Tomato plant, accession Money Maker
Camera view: bottom (45 deg); turntable rotation: 180 degrees
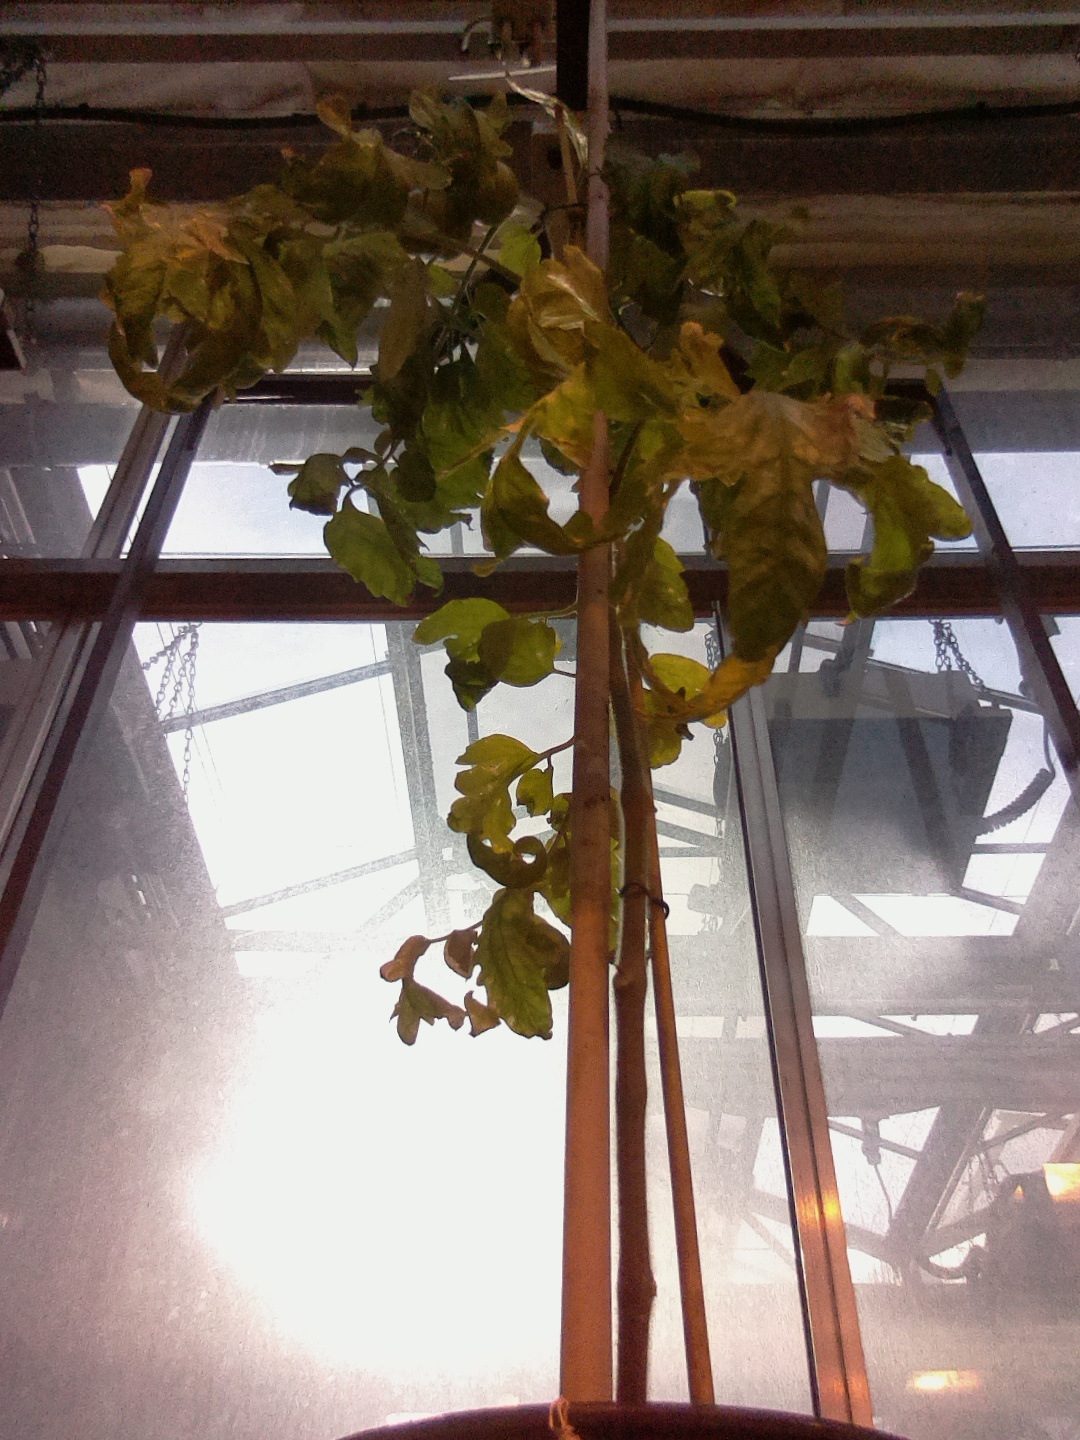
BBCH growth stage 78: 80% -90% of final fruit size